Indian hog deer

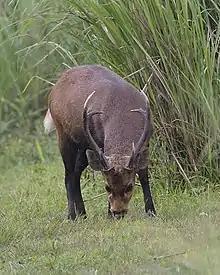
Male hog deer grazing in Kaziranga National Park, Assam

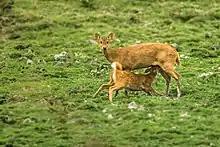
Female suckling calf in Kaziranga, India

The tiger, leopard and clouded leopard are known predators of the Indian hog deer. Other known predators include the Burmese python and dhole.